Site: brandenburg
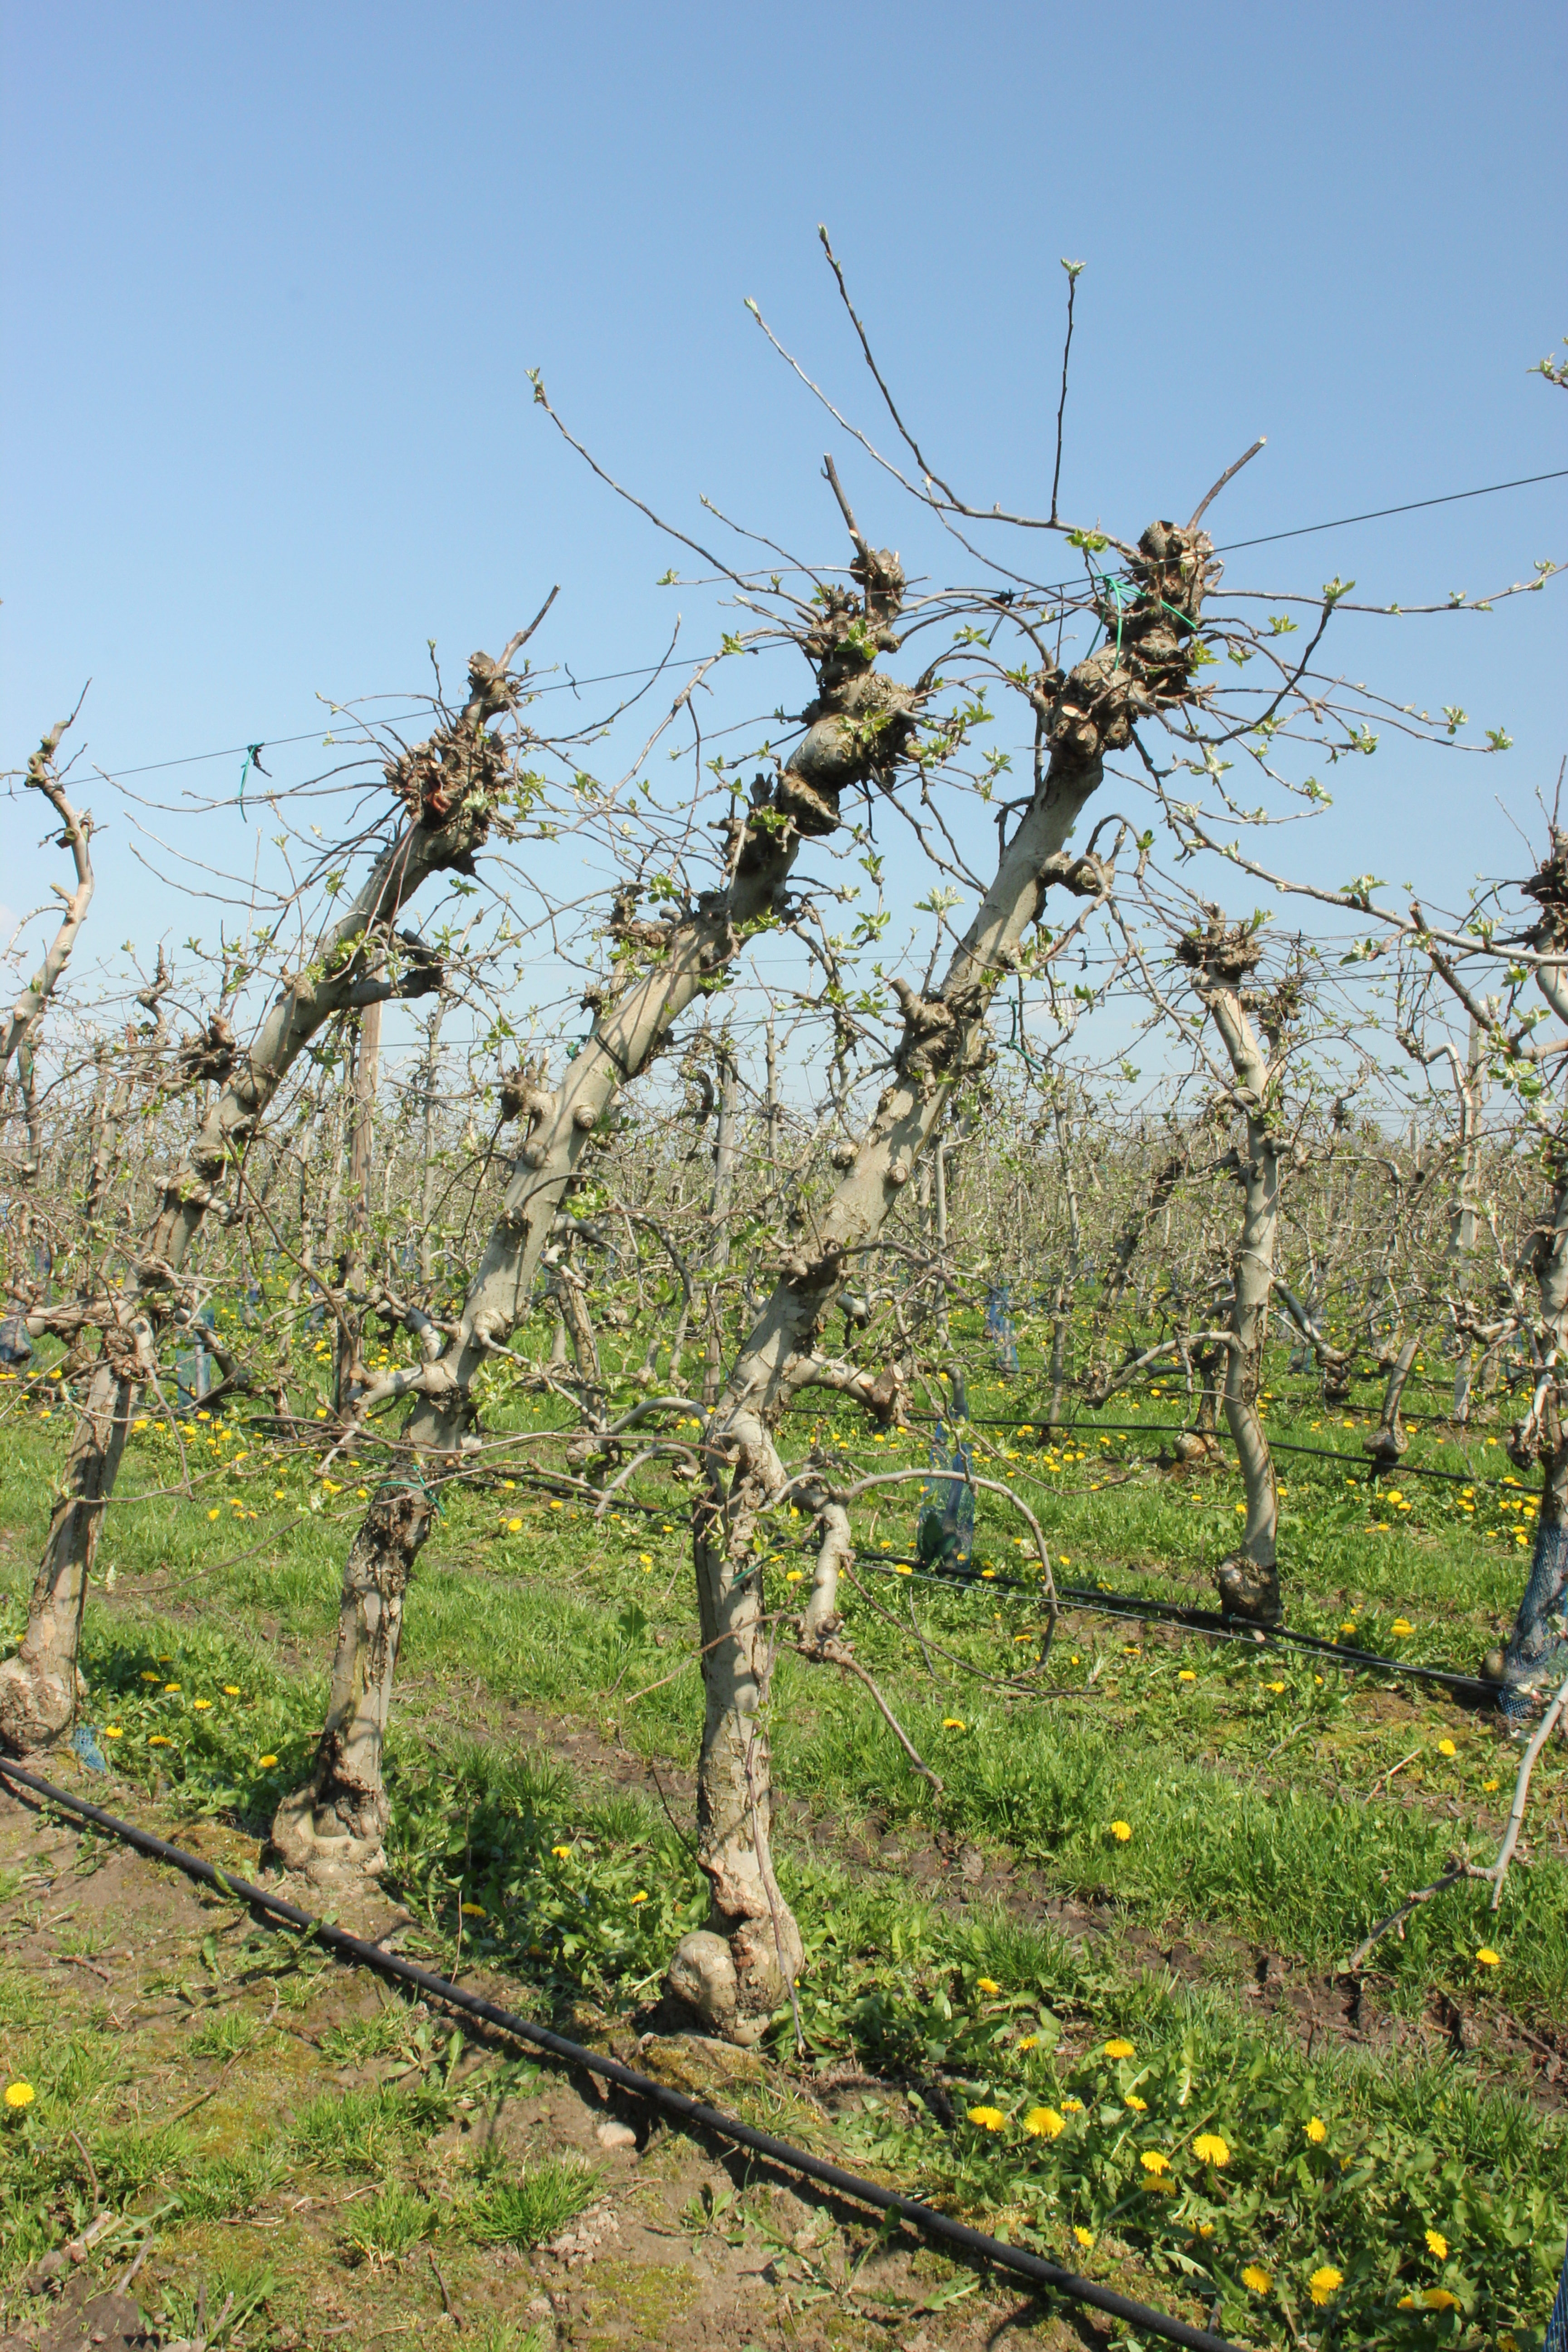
Growth stage (BBCH 56): Inflorescence emergence